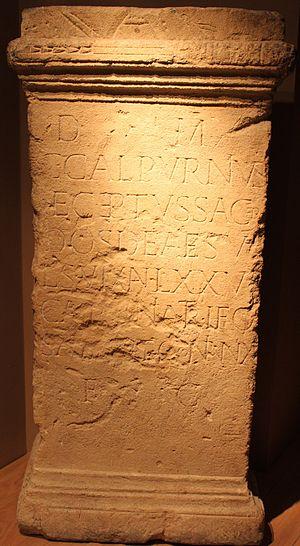
Inscription latine d’époque romaine trouvée à Bath (Angleterre, ancienne Aquae Sulis) en 1795 et conservée au musée. Inscription funéraire sur un dé en forme d'autel. Épitaphe d’un prêtre de la déesse Sulis. Il est mort à 75 ans c’est sa veuve et affranchie qui a fait réaliser le monument. Texte latin
Dans le polythéisme celte pratiqué en Grande-Bretagne, Sulis était une divinité vénérée à la source thermale de Bath. Elle était adorée par les Romano-Britanniques sous le nom de Minerve Sulis, dont les objets votifs et les tablettes dédiées suggèrent qu'elle était vue à la fois comme une déesse mère nourricière et comme un agent efficace de malédictions demandées par ses fidèles.
Roman Inscriptions of Britain ou RIB est un recueil d'épigraphie latine spécifique aux inscriptions découvertes au Royaume-Uni pour la période de l'Antiquité romaine.